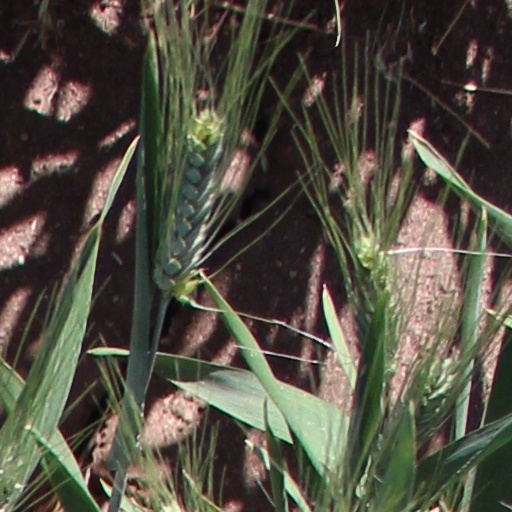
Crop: wheat